Seismic source

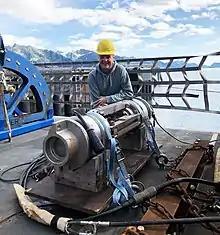
Seismologist with 18 liter air gun array secured for transport aboard the R/V Sikuliaq

An air gun is used for marine reflection and refraction surveys. It consists of one or more pneumatic chambers that are pressurized with compressed air at pressures from 14 to 21 MPa (2000 to 3000 lbf/in). Air guns are submerged below the water surface and towed behind a seismic ship. When an air gun is fired, a solenoid is triggered that releases high pressure air from one chamber to the back of a shuttle that is normally held in balance between the two equally pressurised chambers. The instant lowering of air pressure in the first chamber allows the shuttle to move rapidly into the first chamber, releasing a high pressure air reservoir that is behind the shuttle in the second chamber through ports directly into the sea producing a pulse of acoustic energy. Air gun arrays may consist of up to 48 individual air guns with different size chambers or certain air guns volumes may be clustered together. The firing of all of the array is controlled by gun controller and is usually done to within a ± 1 or 2 millisecond tolerance, the aim being to create the optimum initial shock wave followed by the minimum reverberation of the air bubble(s). Since the shuttle is magnetised, the rapid movement into the first chamber on releasing the solenoid value provides a small current that is in effect a timing signal for the firing gun that is returned to the gun controller. A near-field hydrophone located at a known measured distance from the gun port can also be used to time the first break signal into the hydrophone for accurate gun timing verification.